University of Akron College of Business

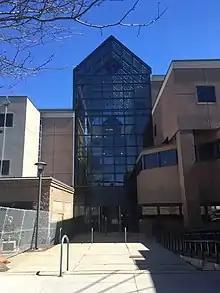
College of Business Building

The University of Akron College of Business is a dual accredited AACSB business school of the University of Akron in Akron, Ohio. The college has a total enrollment of nearly 1,700 undergraduate students and 217 graduate students. All of the college's programs are accredited by AACSB International – the Association to Advance Collegiate Schools of Business. The college currently uses two buildings, the first which was opened in 1991, is a four-story, structure with 19 classrooms. In 2020, it was expanded with an newly built professional development building, increasing both the number of classrooms and office facilities. In addition, the college's marketing department is housed in the Polsky building, where it occupies the fifth floor.